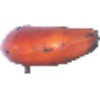
Label: Banana Red 1